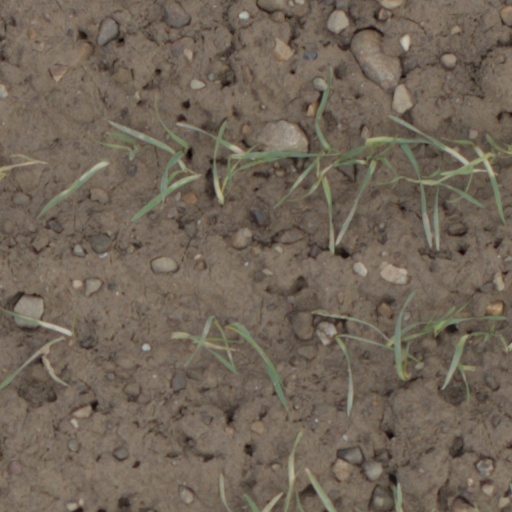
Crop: wheat